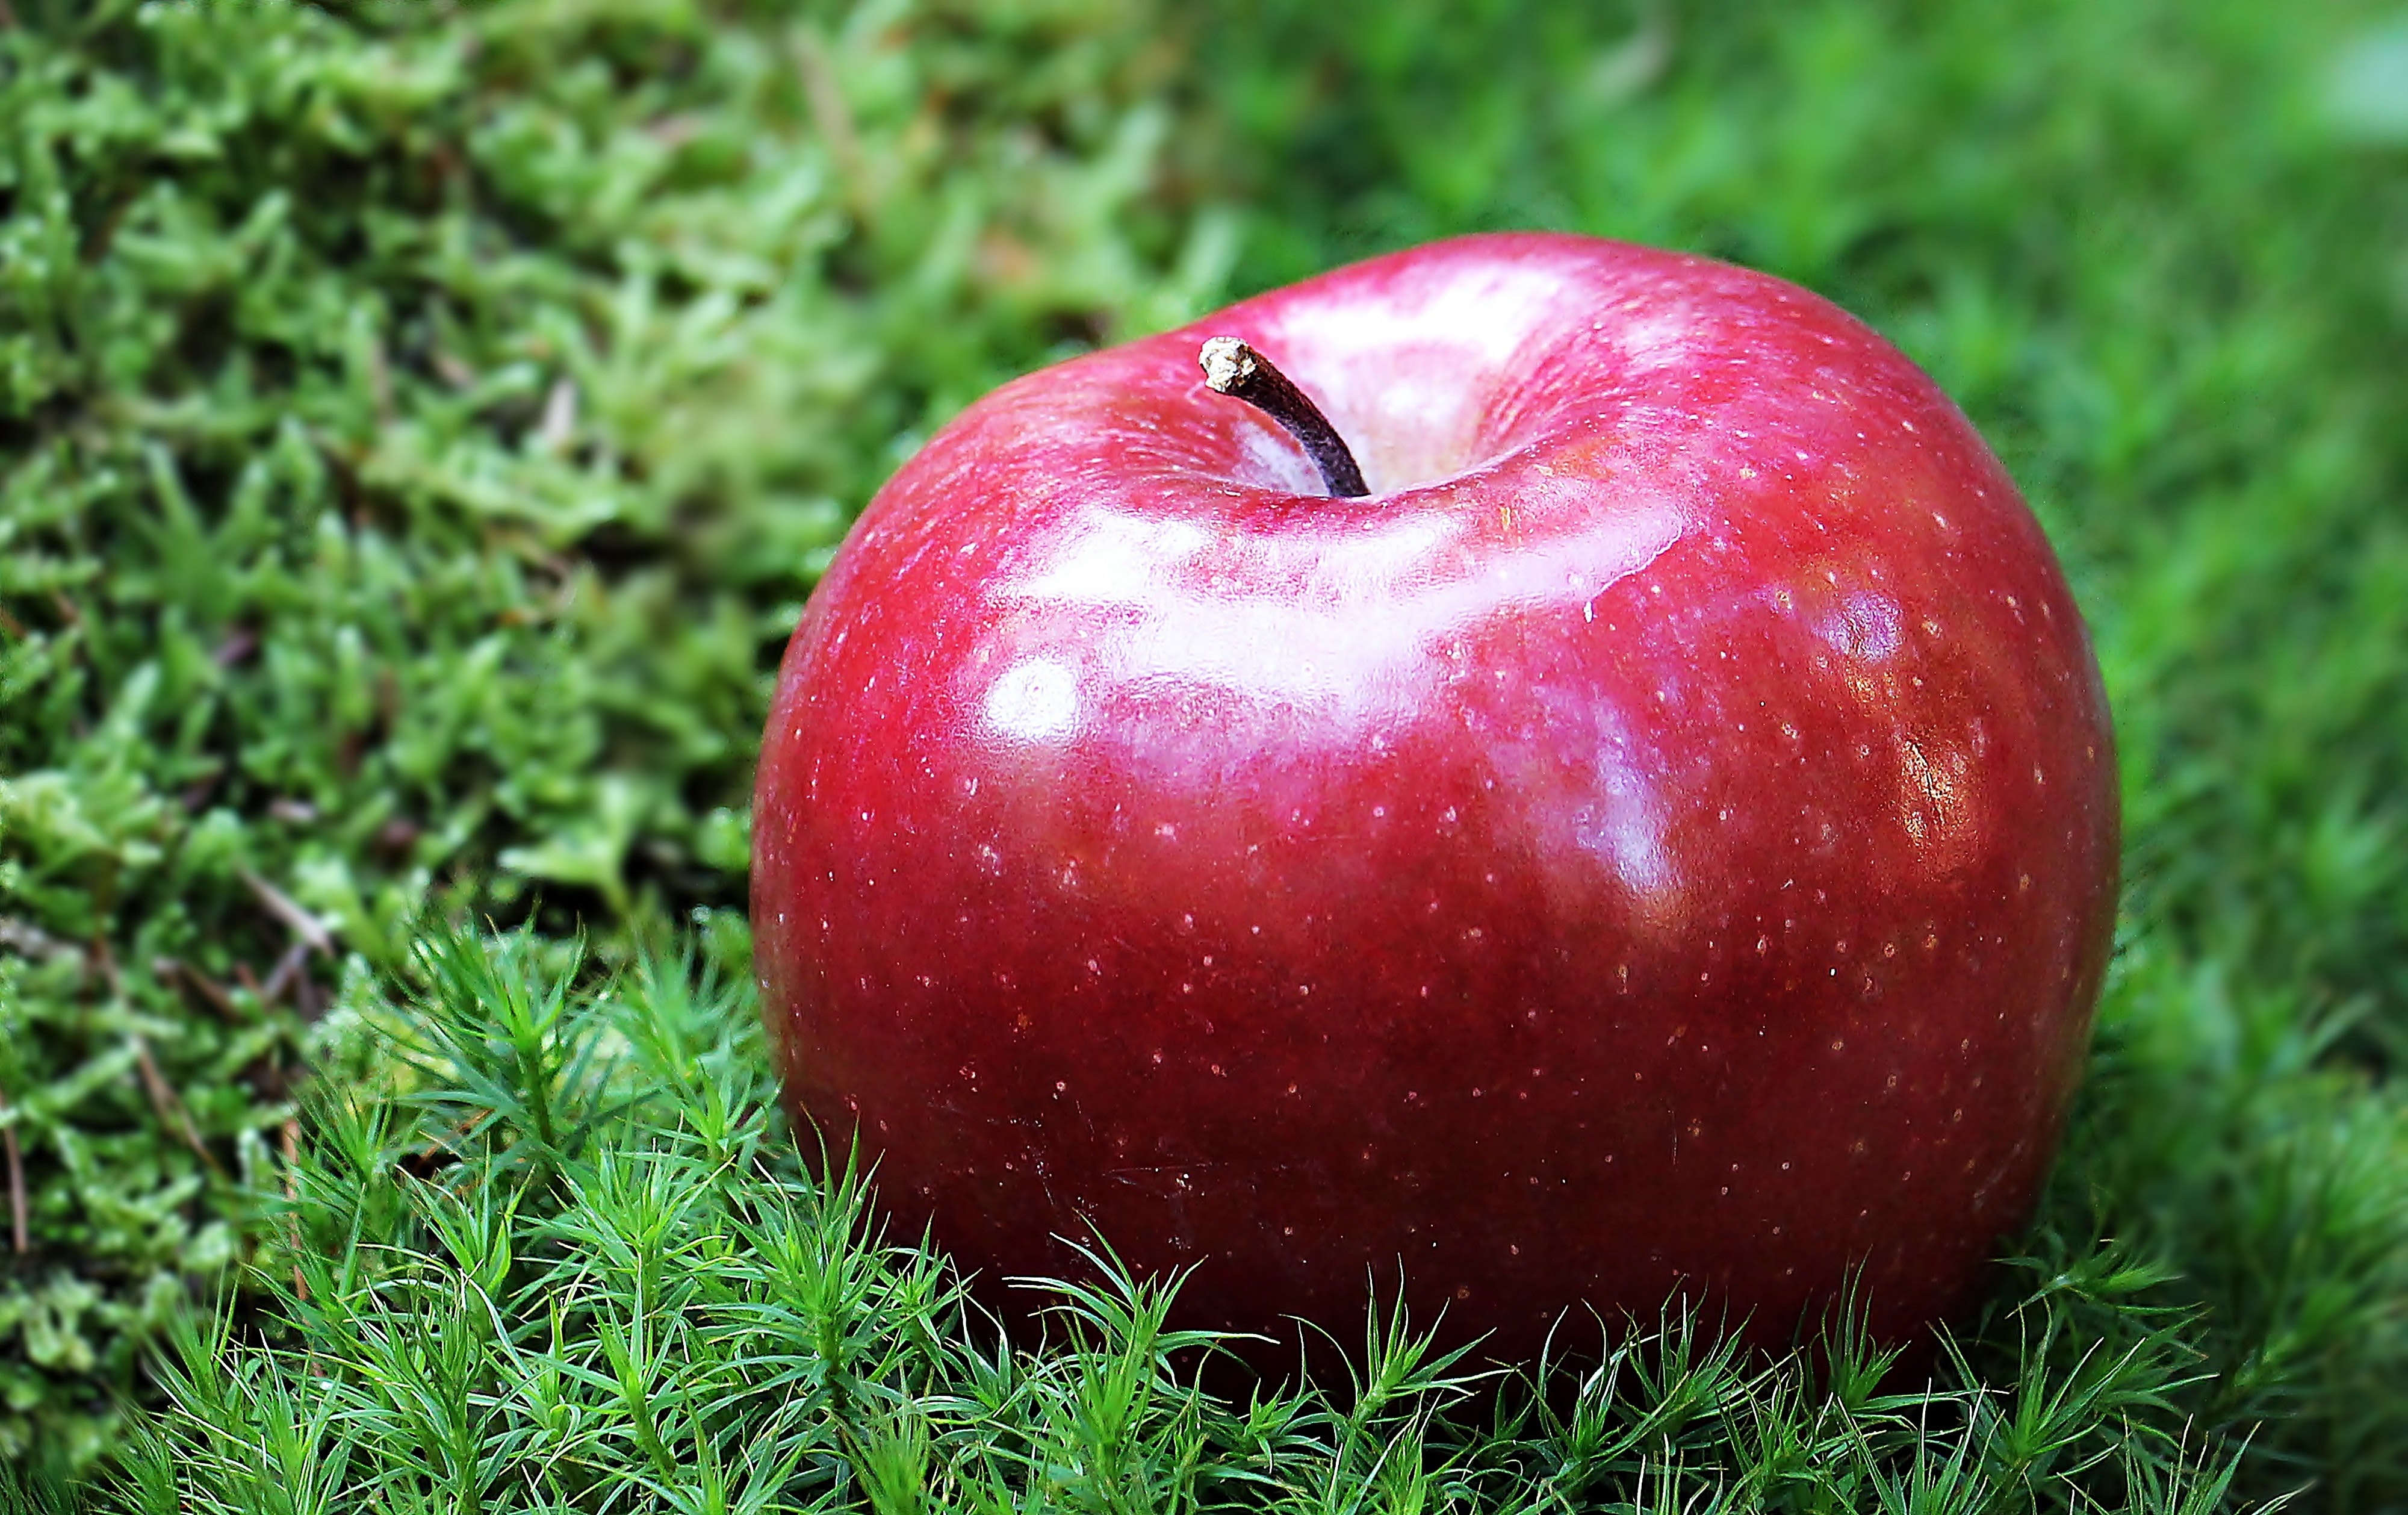
natural foods, apple, fruit, mcintosh, red, plant, food, grass, local food, superfood, accessory fruit, rose family, seedless fruit, produce, malus, rose order, flowering plant, vegan nutrition, still life photography